State school

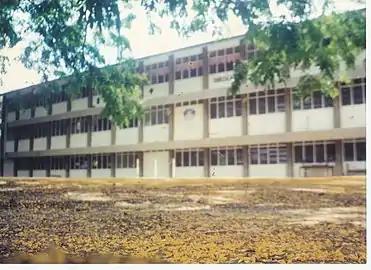
Chio Min Secondary School in Kulim, Malaysia

Education in Malaysia is overseen by two government ministries: the Ministry of Education for matters up to the secondary level, and the Ministry of Higher Education for tertiary education. Although education is the responsibility of the federal government, each state has an Education Department (which is in turn a local branch of the federal education ministry) to help co-ordinate educational matters in their respective states. The main legislation governing education is the Education Act of 1996. Education may be obtained from government-sponsored schools, private schools, or through homeschooling. By law, primary education is compulsory. As in other Asian countries such as Singapore and China, standardised tests are a common feature.